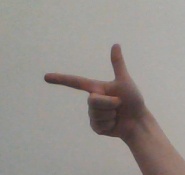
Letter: yaa